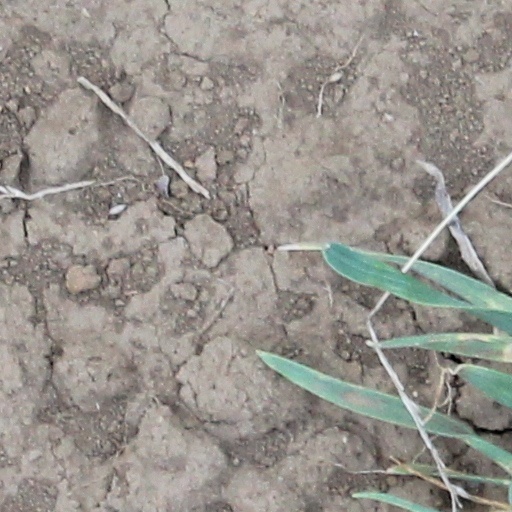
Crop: wheat